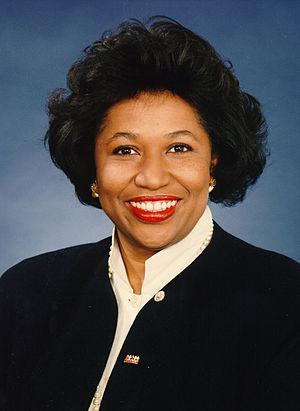
Les Afro-Américains, sont le groupe ethnique formé par les citoyens des États-Unis d’ascendance totale ou partielle d'Afrique subsaharienne. La grande majorité des Afro-Américains sont des descendants d'esclaves déportés entre 1619 et 1810.